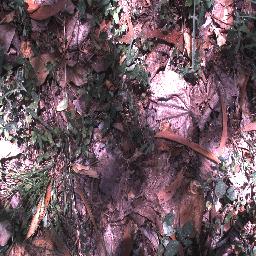
Label: negative